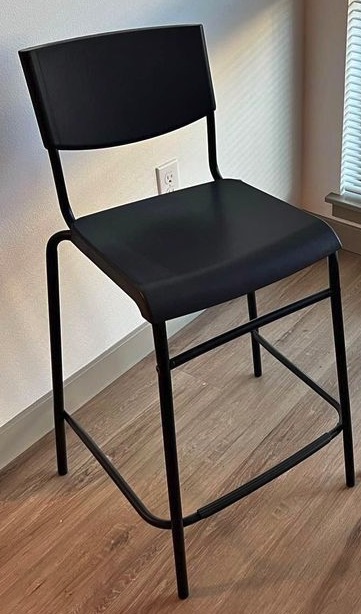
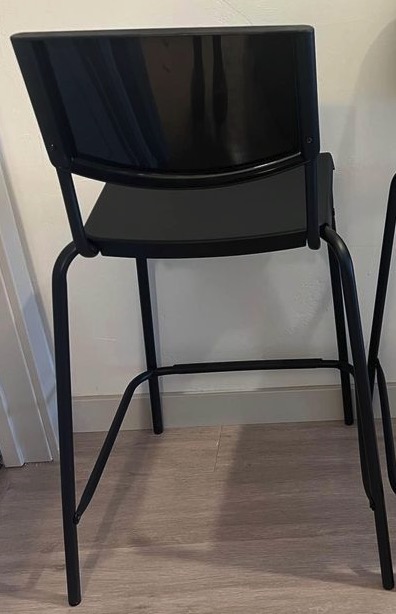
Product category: stool
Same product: yes